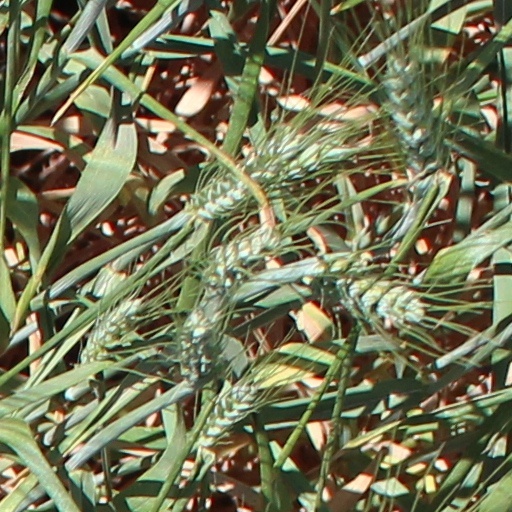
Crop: wheat